Gulf War order of battle: United States Navy

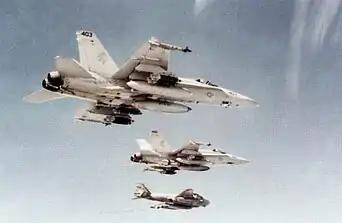
Two F/A-18As from VFA-87 about to refuel from an A-6E from VA-36 during Desert Storm in 1991.

USS "Ranger" had a very different air wing compared to most carriers in the Gulf War as it was in the 'Grumman Air Wing' format. This meant it didn't have the F/A-18 or A-7E Corsair, which were the 2 different light attack aircraft used on many of the carriers, replacing them with 2 A-6E intruder squadrons.